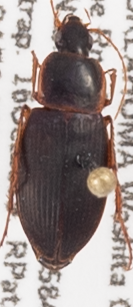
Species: Calathus opaculus
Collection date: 2019-10-16
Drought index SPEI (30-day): -0.524
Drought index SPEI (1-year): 1.28
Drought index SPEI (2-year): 0.8